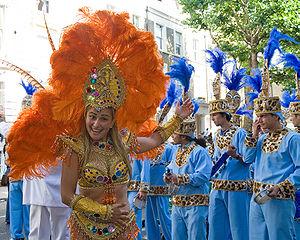
Le Carnaval de Notting Hill est un carnaval très populaire qui se déroule le week-end précédant le dernier lundi d'août, le dimanche et le lundi, dans le quartier de Notting Hill à Londres.